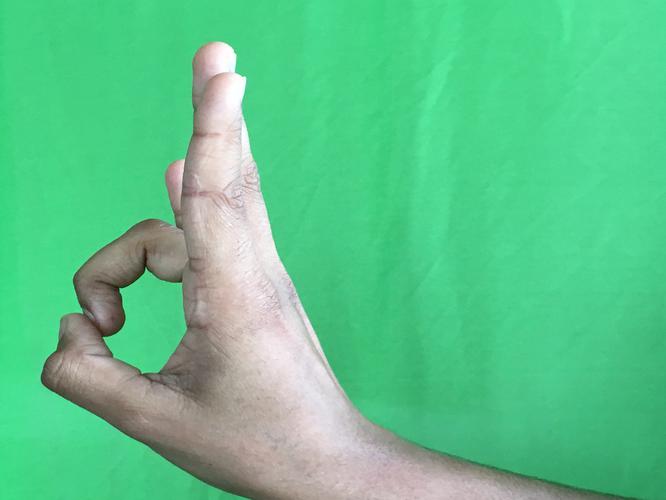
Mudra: Mayura
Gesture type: single_hand